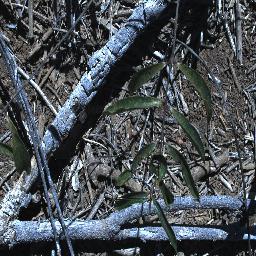
Label: rubber_vine